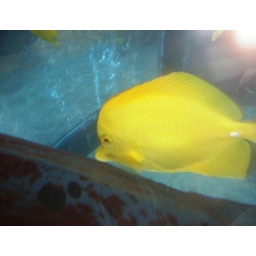
Some pretty colorful fish in &amp;quot;The Tube&amp;quot;.